Eyjafjörður

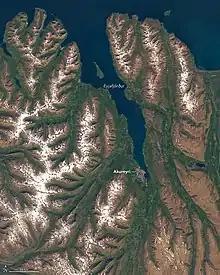
Eyjafjörður and Akureyri from space, July 2017

Eyjafjörður ("Island Fjord") is one of the longest fjords in Iceland. It is located in the central north of the country. Situated by the fjord is the country's fourth most populous municipality, Akureyri.